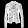
Label: Coat